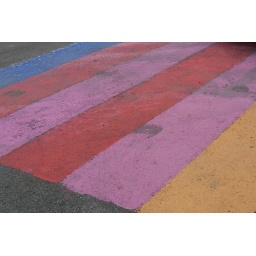
Color striped road in DC